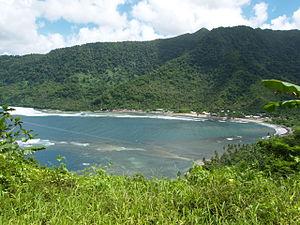
Cet article recense les sites inscrits au patrimoine mondial aux Samoa.